FC Rapid București

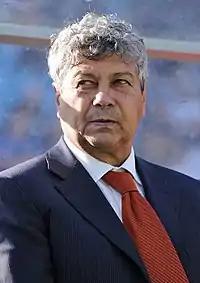
Mircea Lucescu (pictured) and his son, Răzvan, served several times as Rapid managers between 1997 and 2012, winning, respectively, three and two domestic trophies.

Rapid's last strong season was in 1970–71, when it finished in 2nd place, after which it started to slide towards the bottom half of the league table: 1971–72 – 10th and 1972–73 – 14th. Despite these lesser performances, in 1972 Rapid reached the Romanian Cup final under coach Bazil Marian, a team player in the 1950s, and won 2–0 against Jiul Petroșani, with goals scored by Stelian Marin (3rd minute) and Alexandru Neagu (27th minute). In the 1971–72 UEFA Cup season Rapid had impressive results, eliminating Napoli and Legia Warsaw before being stopped by Tottenham Hotspur, 0–5. The 1972–73 European Cup Winners' Cup was another good European campaign, and, after a 3–1 against Landskrona BoIS of Sweden and a 4–2 against Rapid Wien, the team that had inspired the Romanian side so much in the past, Rapid was eliminated again by an English side, this time Leeds United, 1–8.